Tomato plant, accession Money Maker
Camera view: tilt-top (135 deg); turntable rotation: 0 degrees
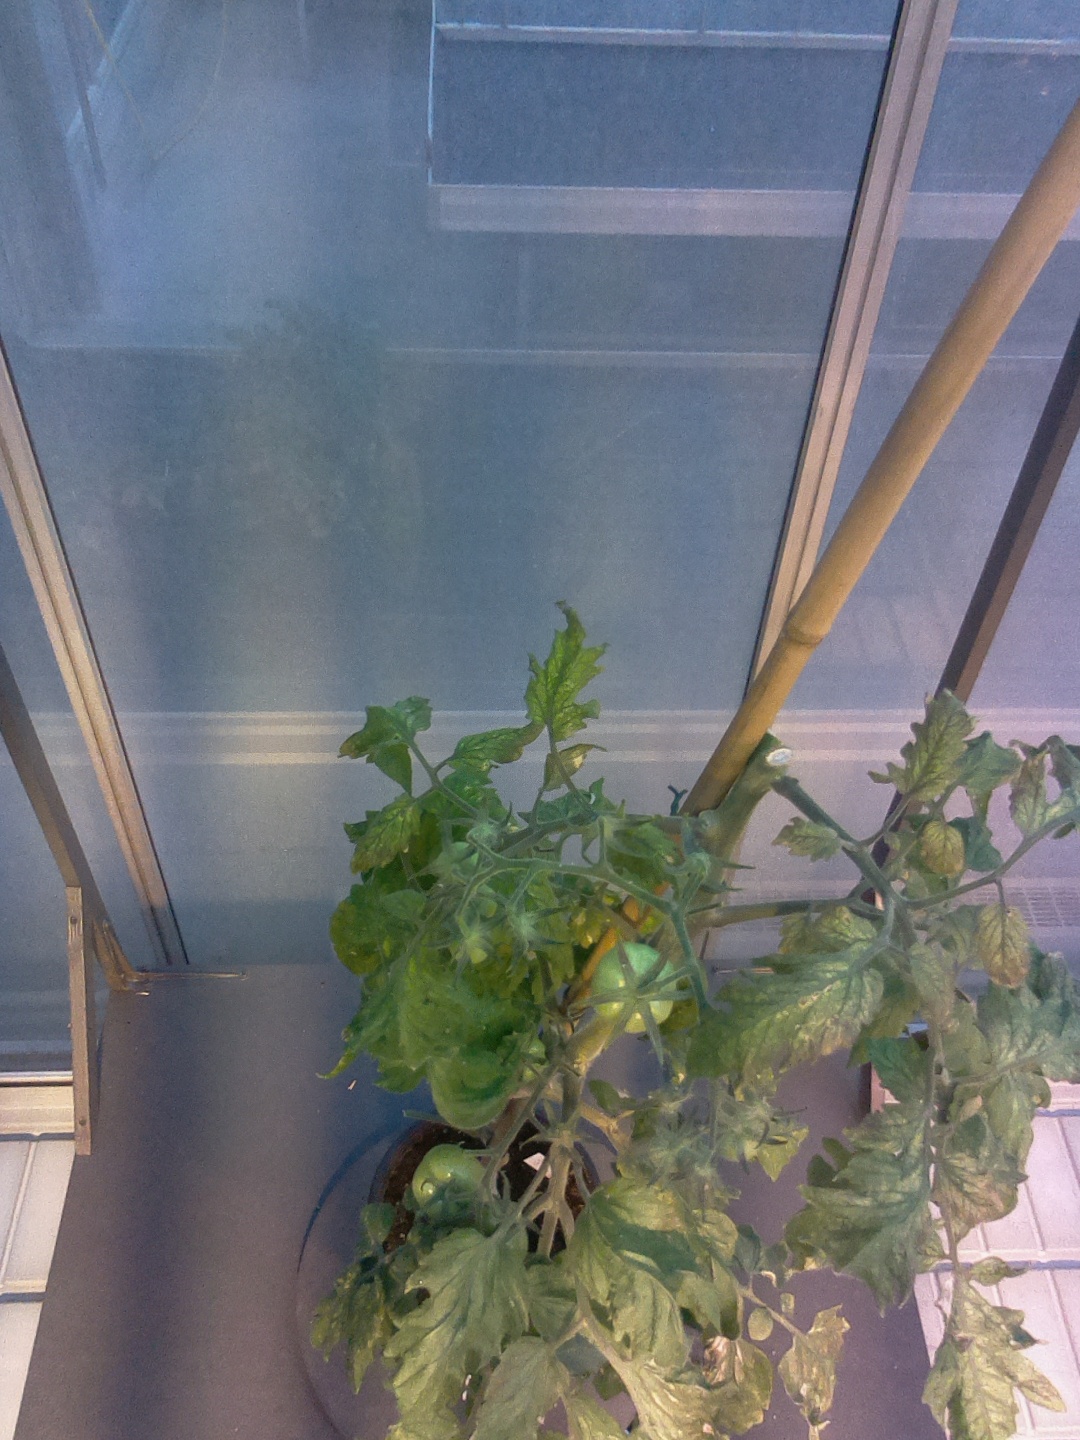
BBCH growth stage 75: 50%-60% of final fruit size